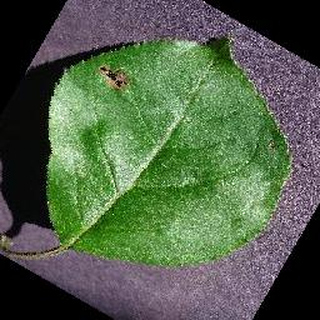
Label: apple_black_rot